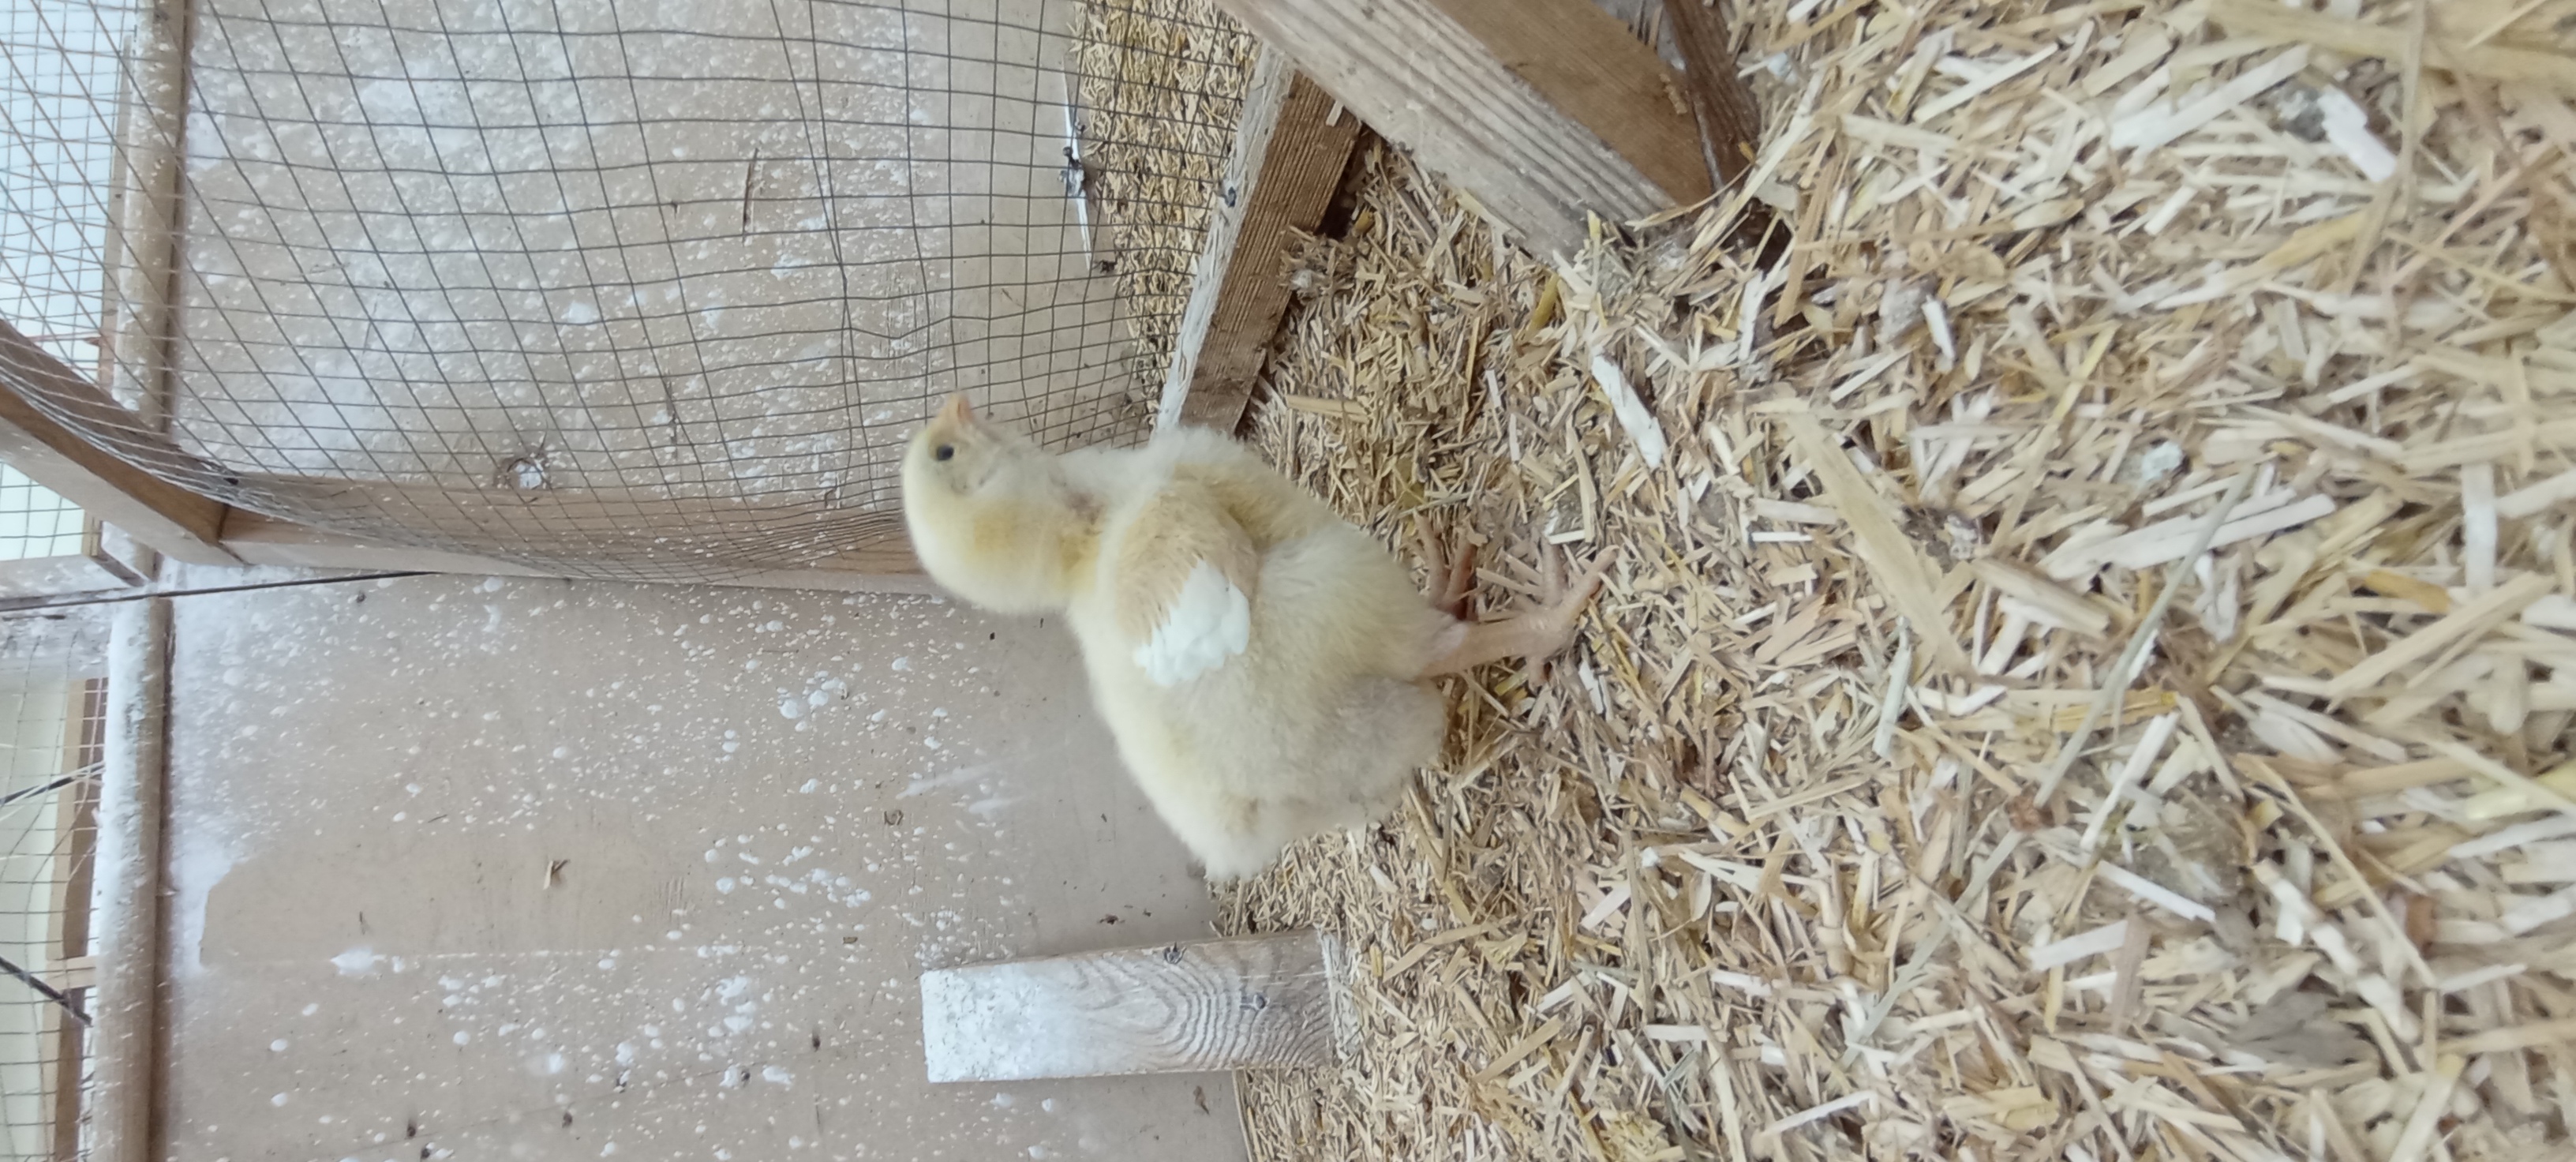
Weight: 186 g